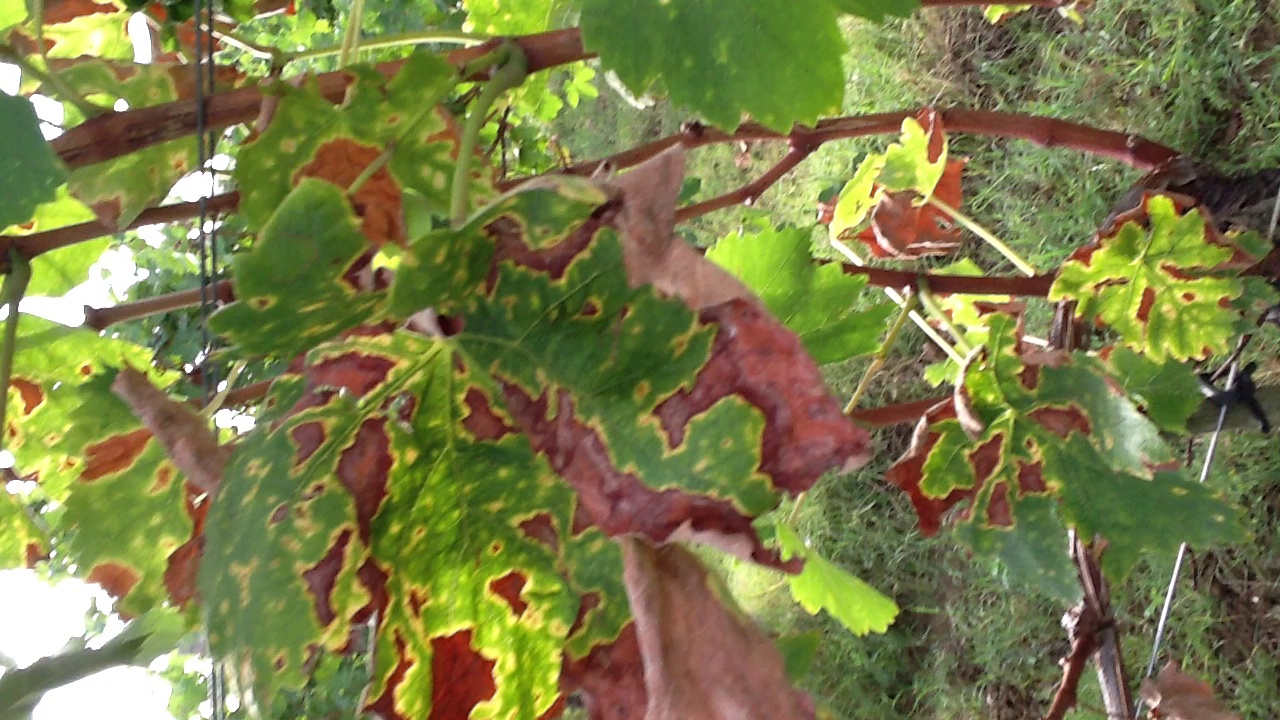
Label: esca